Huneric

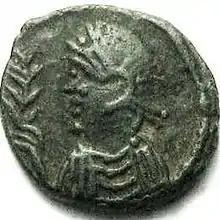
Coin of Huneric

Huneric, Hunneric or Honeric (died December 23, 484) was King of the (North African) Vandal Kingdom (477–484) and the oldest son of Gaiseric. He abandoned the imperial politics of his father and concentrated mainly on internal affairs. He was married to Eudocia, daughter of western Roman Emperor Valentinian III (419–455) and Licinia Eudoxia. The couple had one child, a son named Hilderic.